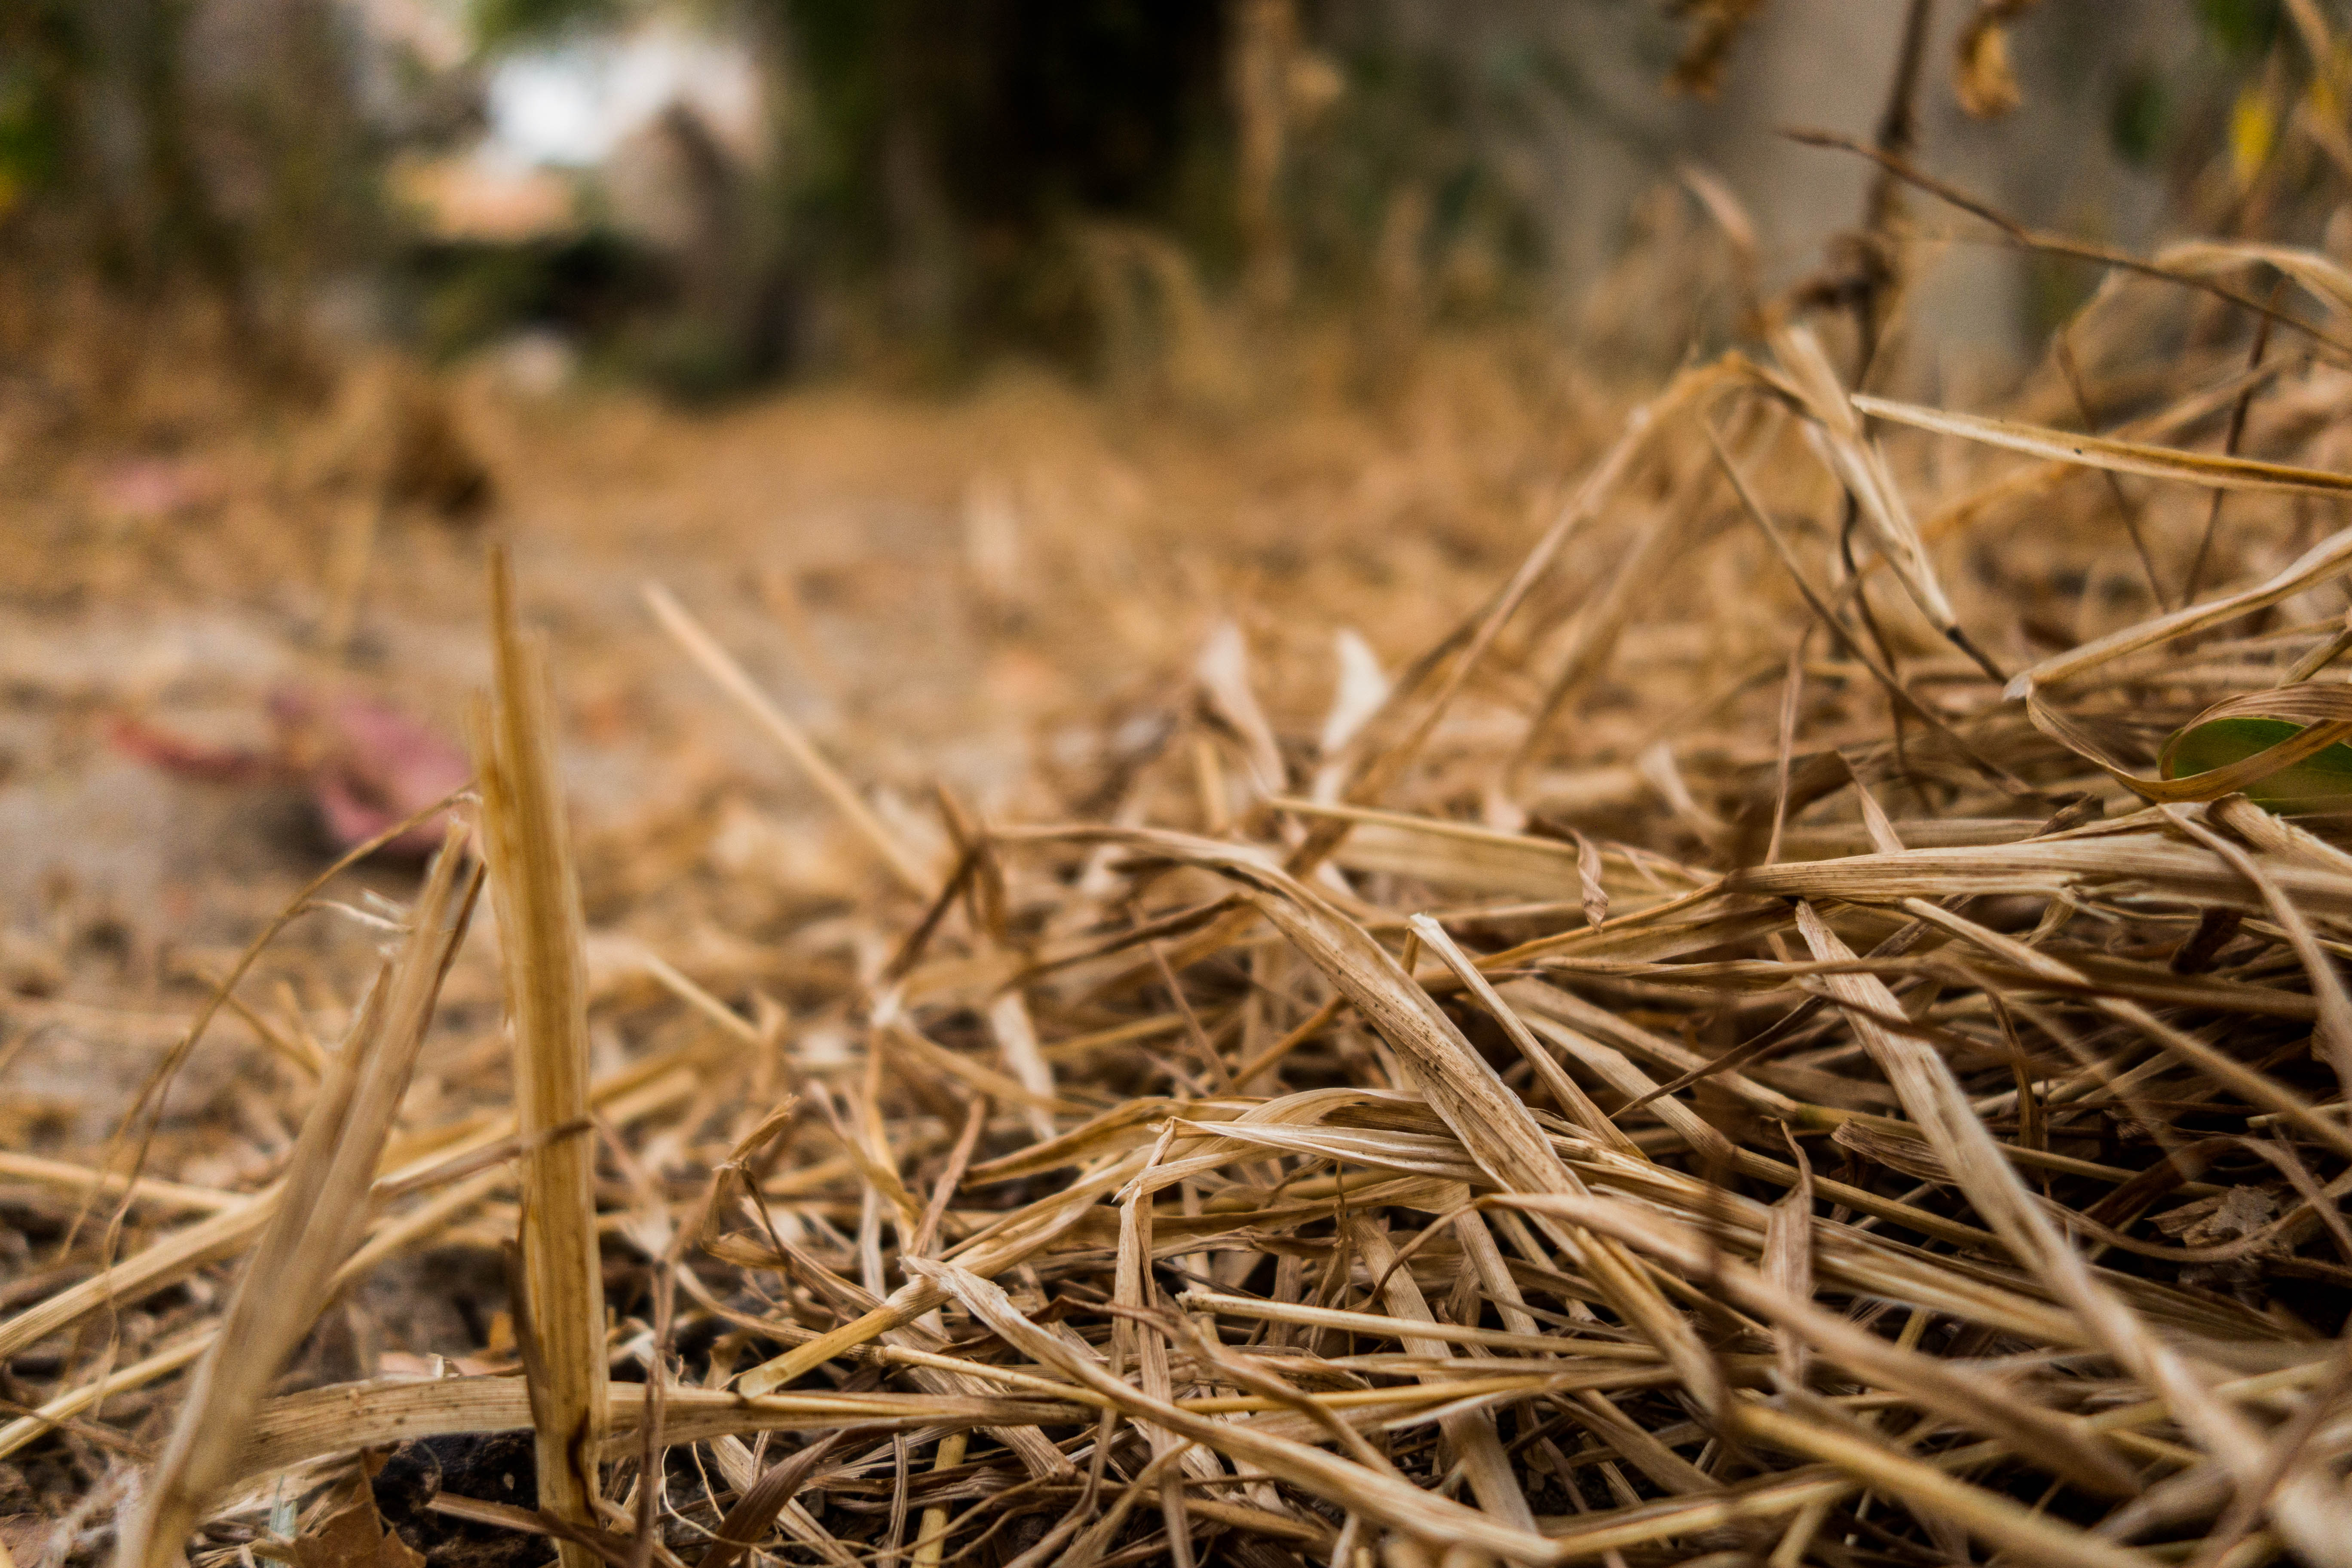
grass, dead leaf, summer, straw, grass family, twig, plant, branch, leaf, adaptation, soil, photography